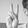
ASL letter: V